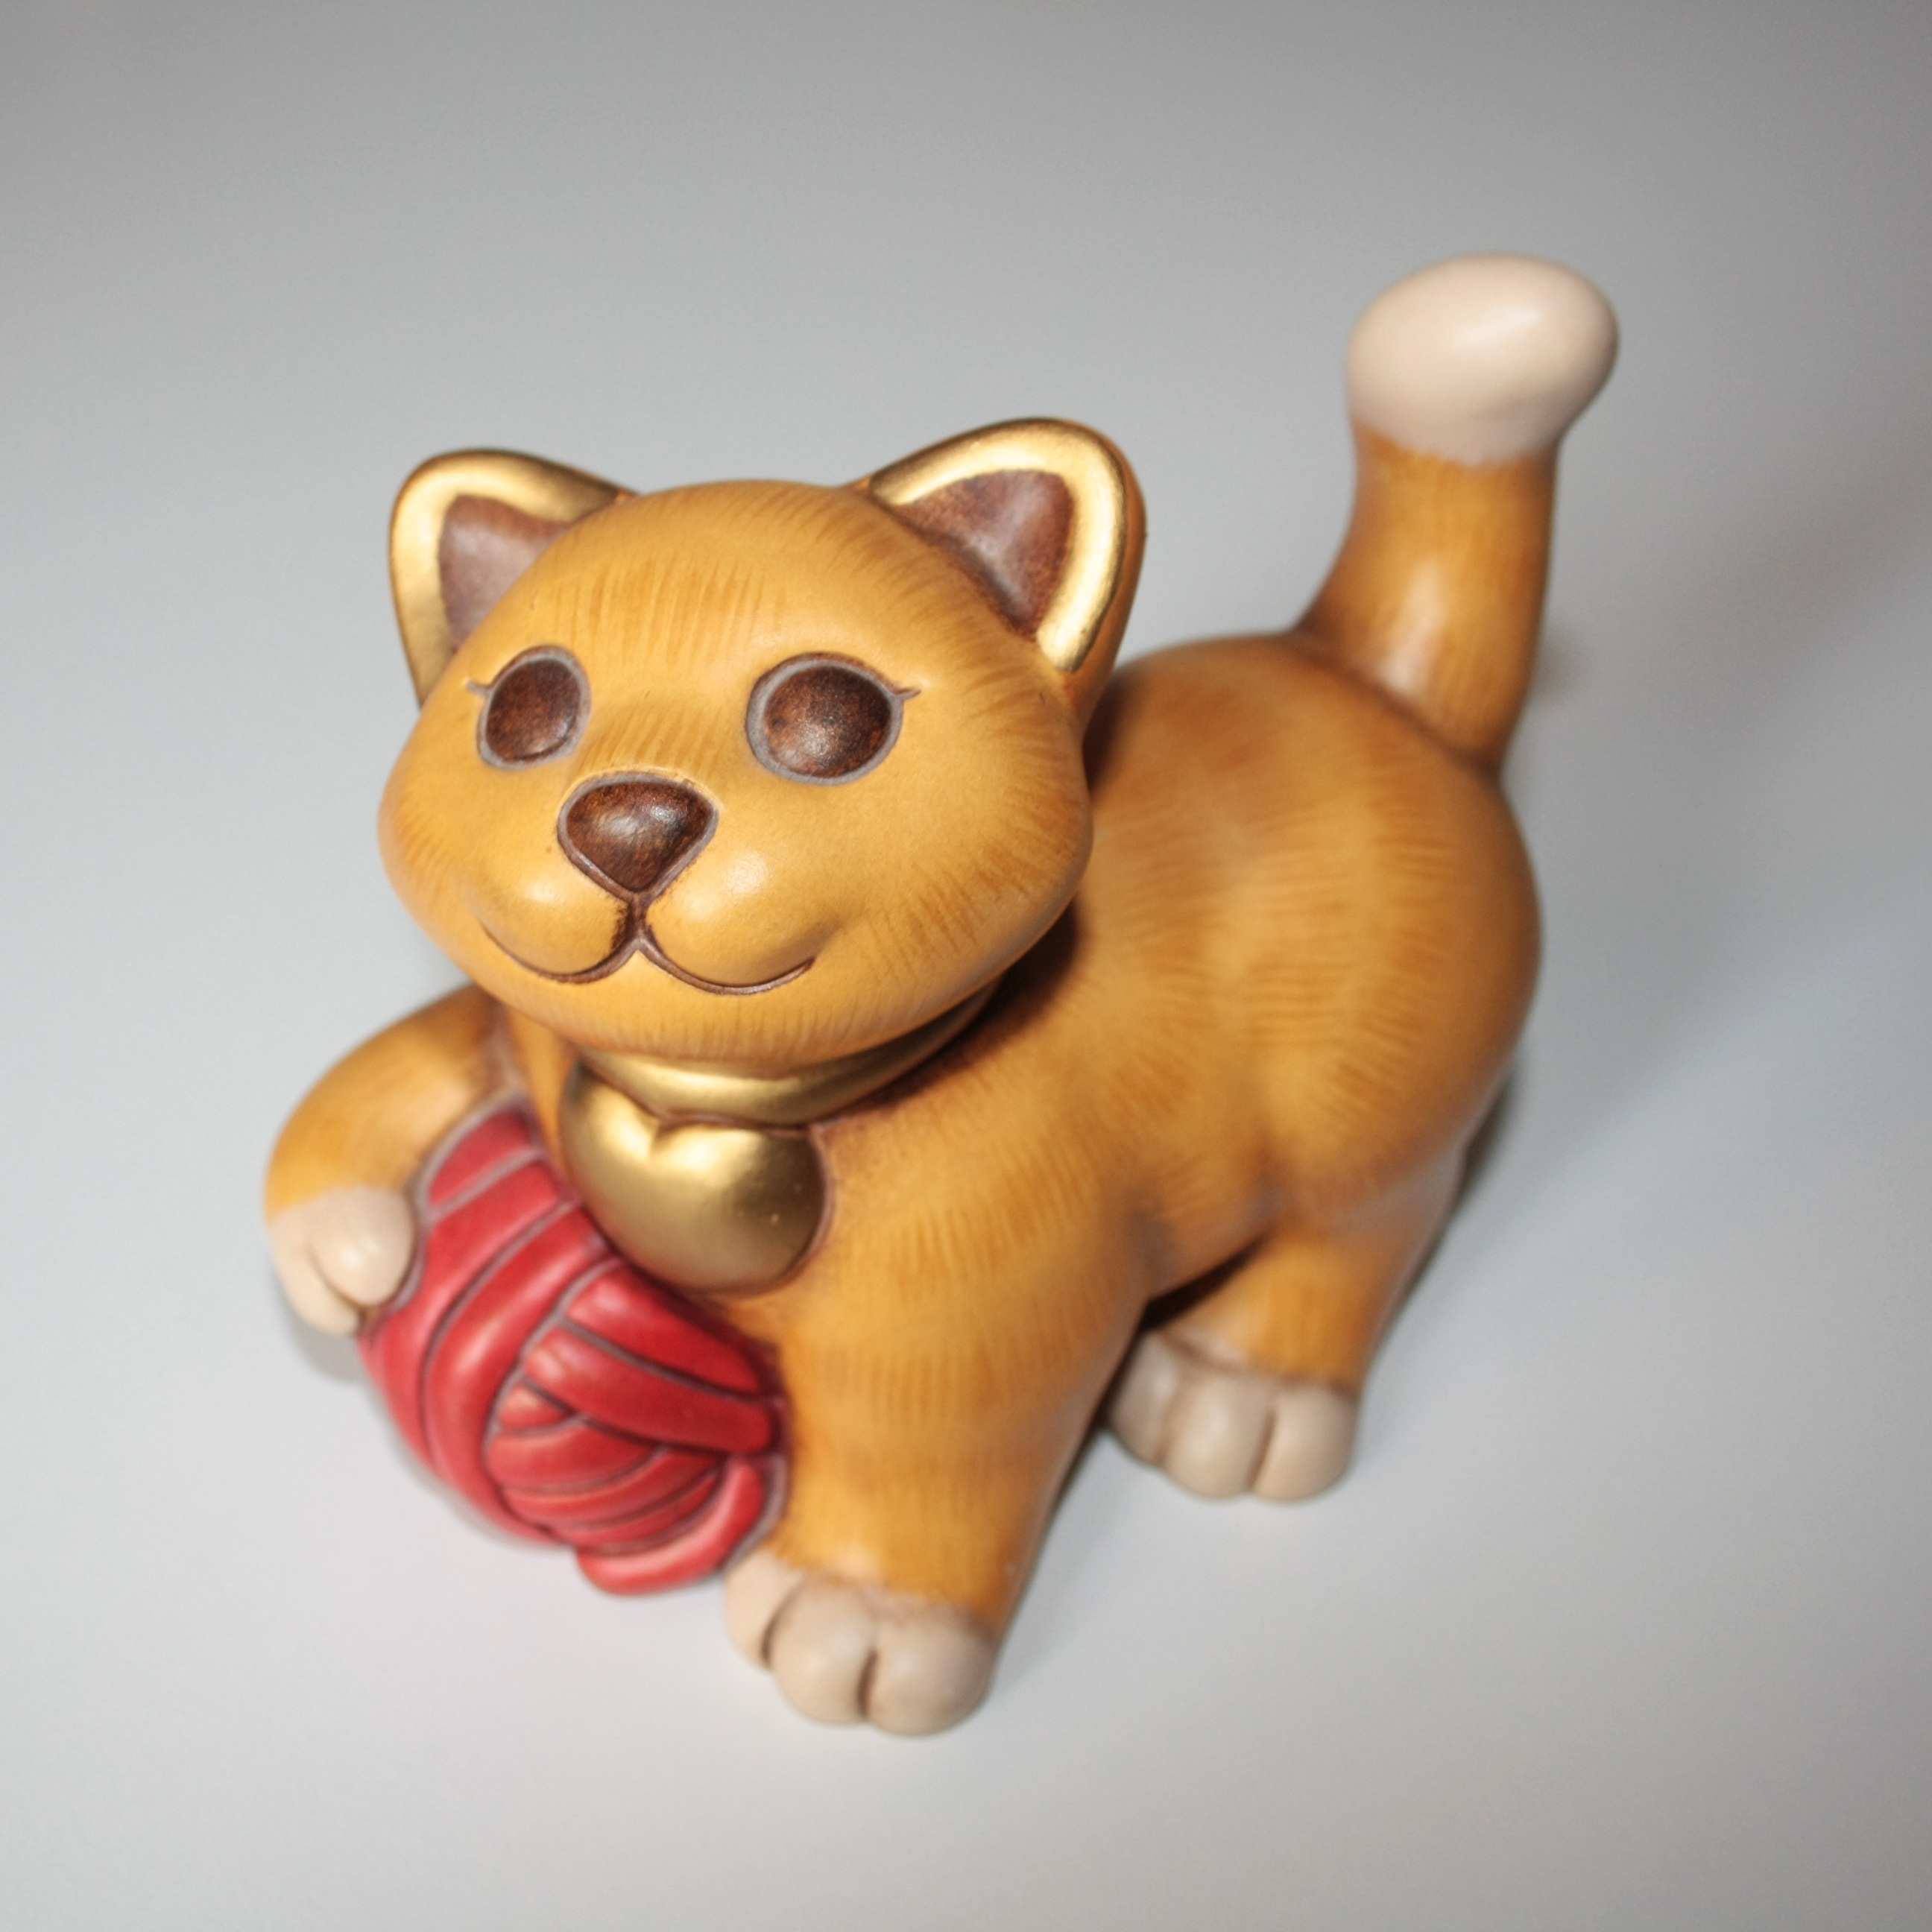
animal, heart, cat, items, toy, ornament, animals, figurine, ball, handicraft, ornaments, stuffed toy